Chris Pollard

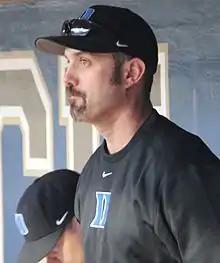
Pollard in 2014

Chris Pollard is an American baseball coach and former pitcher, who is the head coach of the Virginia Cavaliers. He played college baseball at Davidson for head coach Dick Cooke from 1993 to 1996 before playing professionally in 1996. He then served as the head coach of the Pfeiffer Falcons (2000–2004), Appalachian State Mountaineers (2005-2012) and Duke Blue Devils (2013-2025).